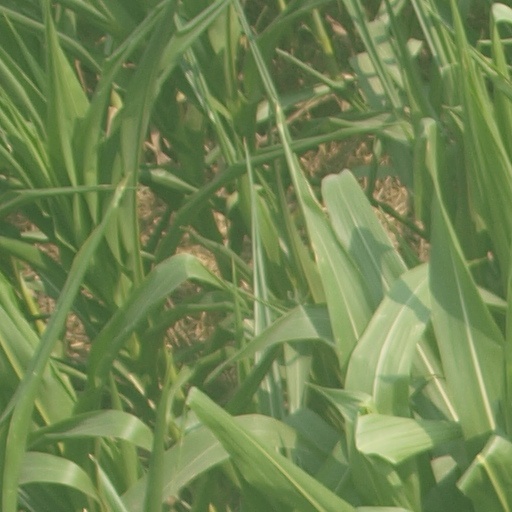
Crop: maize; corn